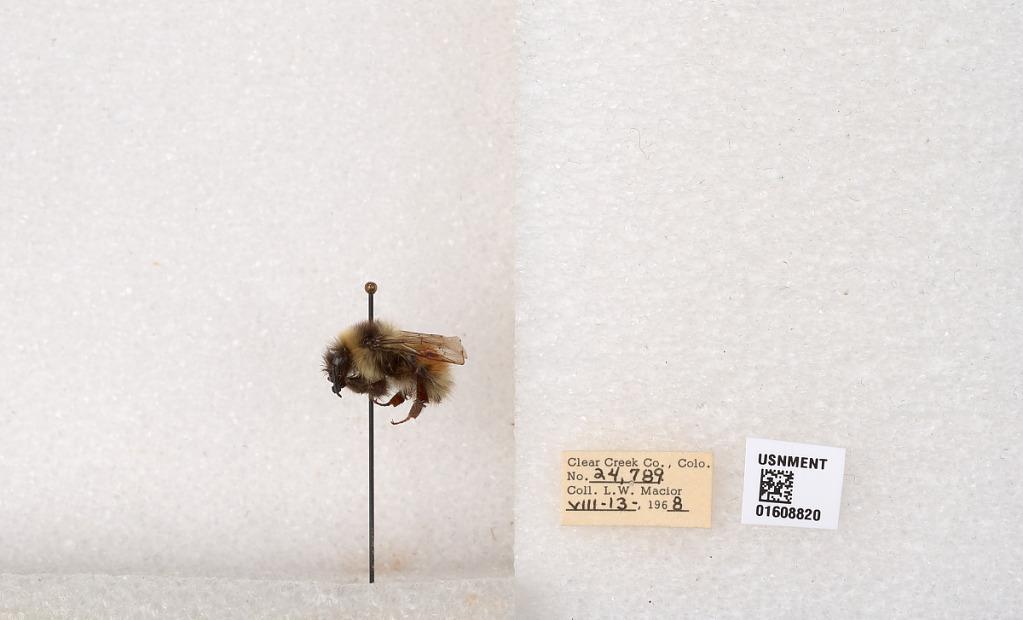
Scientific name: Bombus (Pyrobombus) sylvicola Kirby
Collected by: L. Macior
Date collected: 1968-8-13
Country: United States
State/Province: Colorado
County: Clear Creek
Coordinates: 39.6891, -105.644